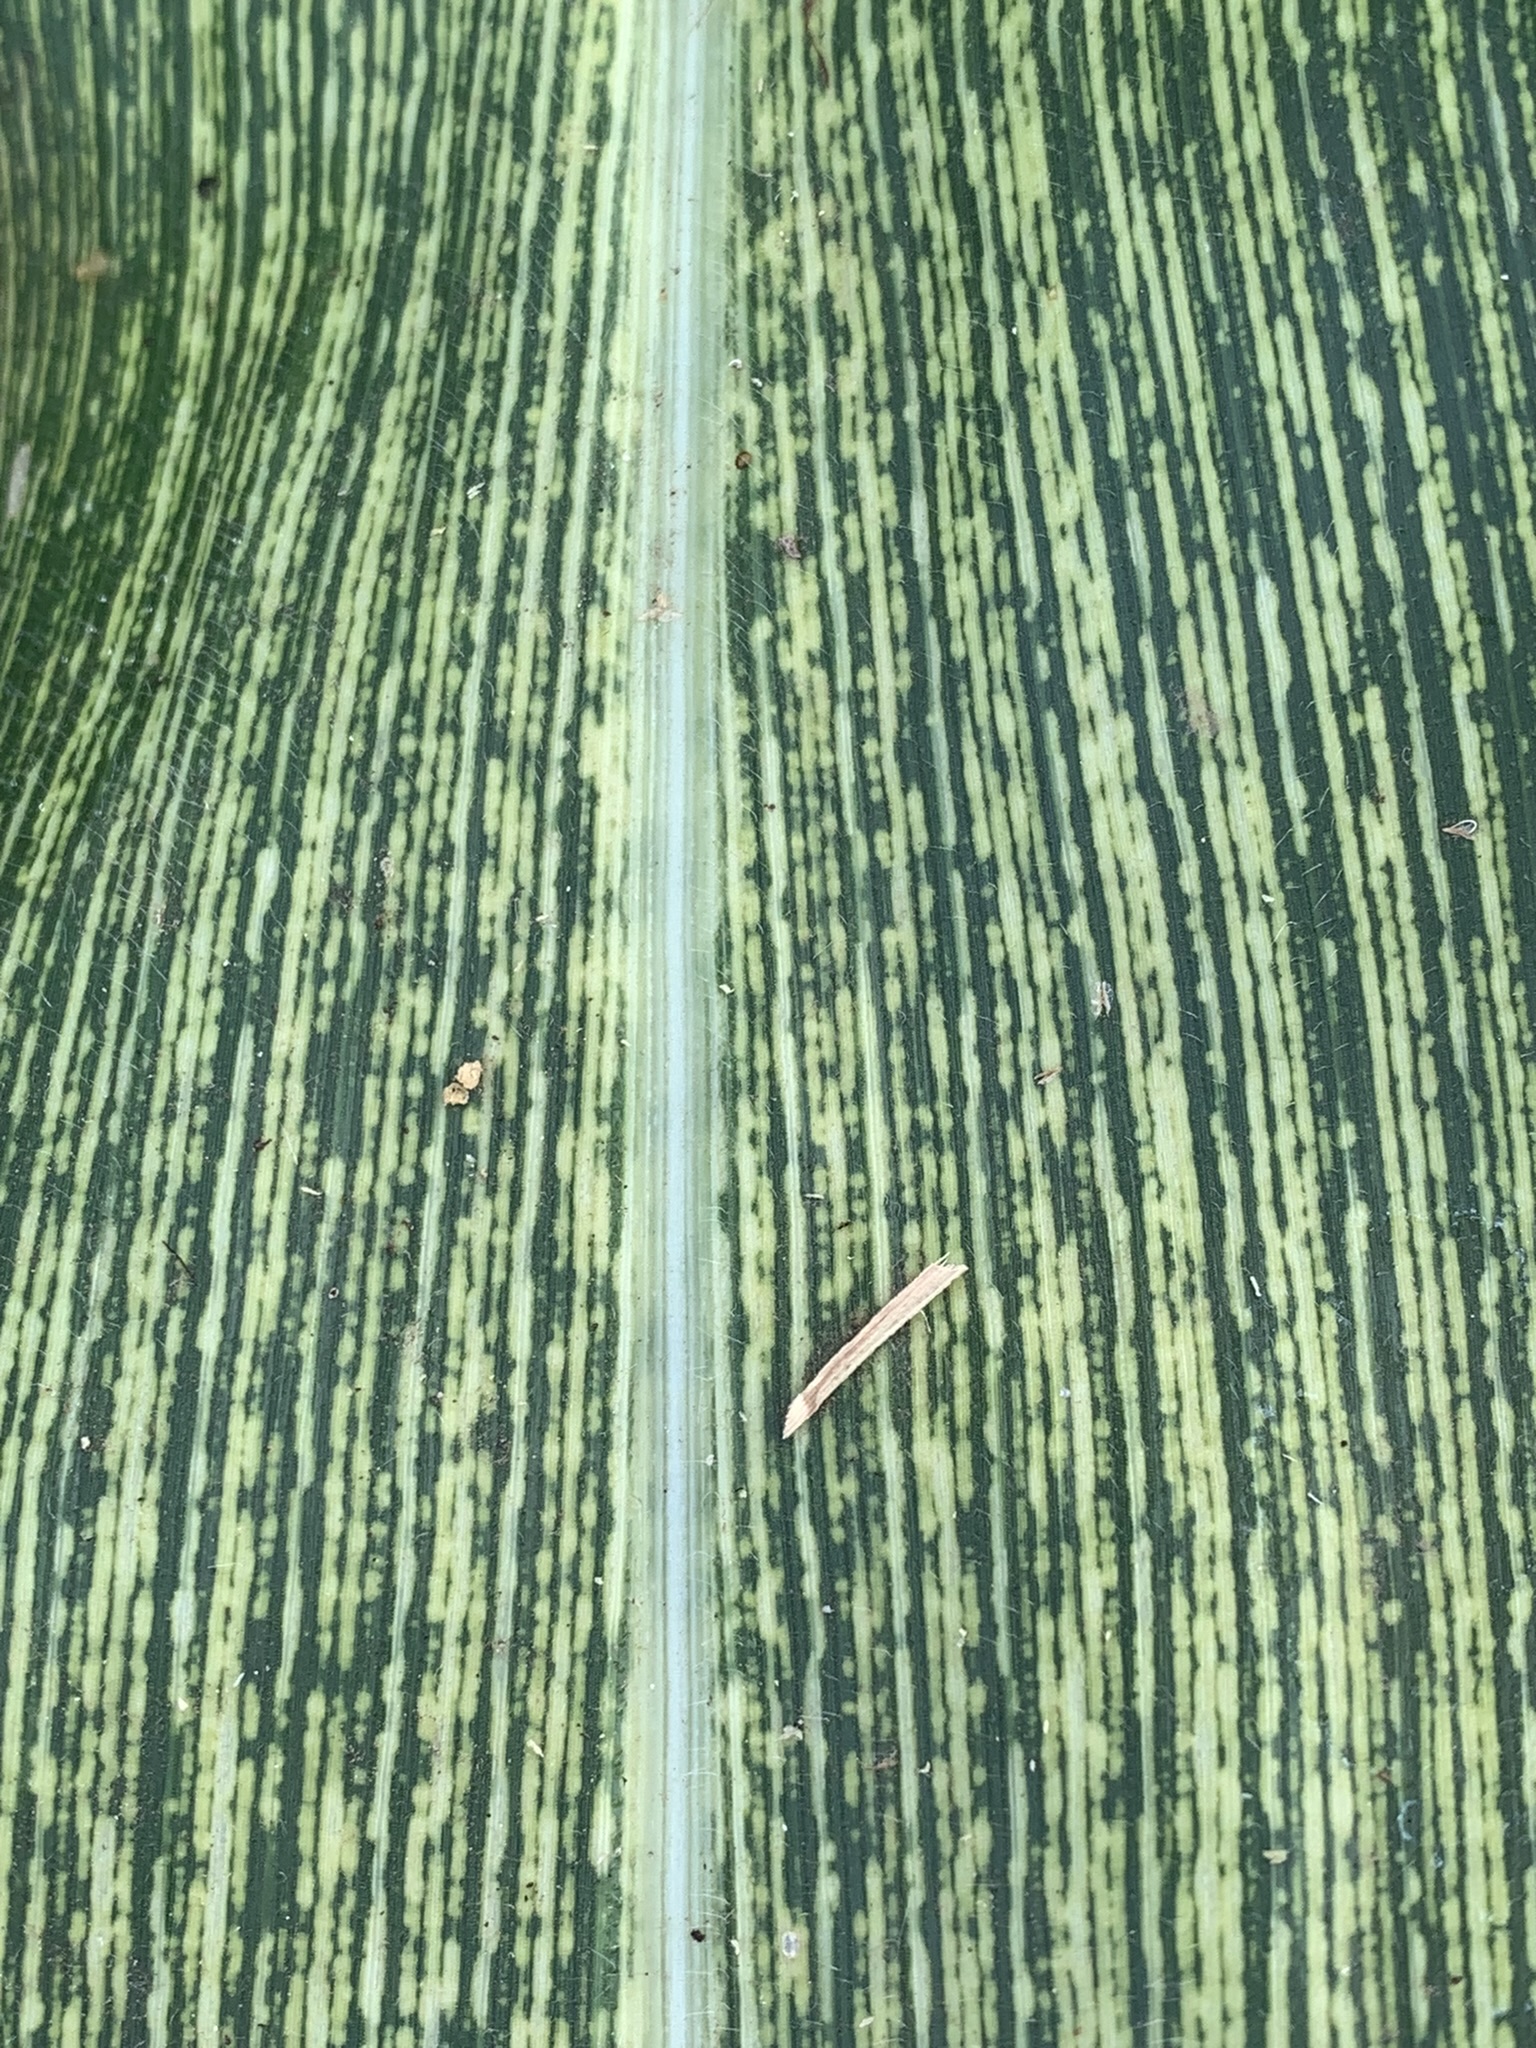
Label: MSV